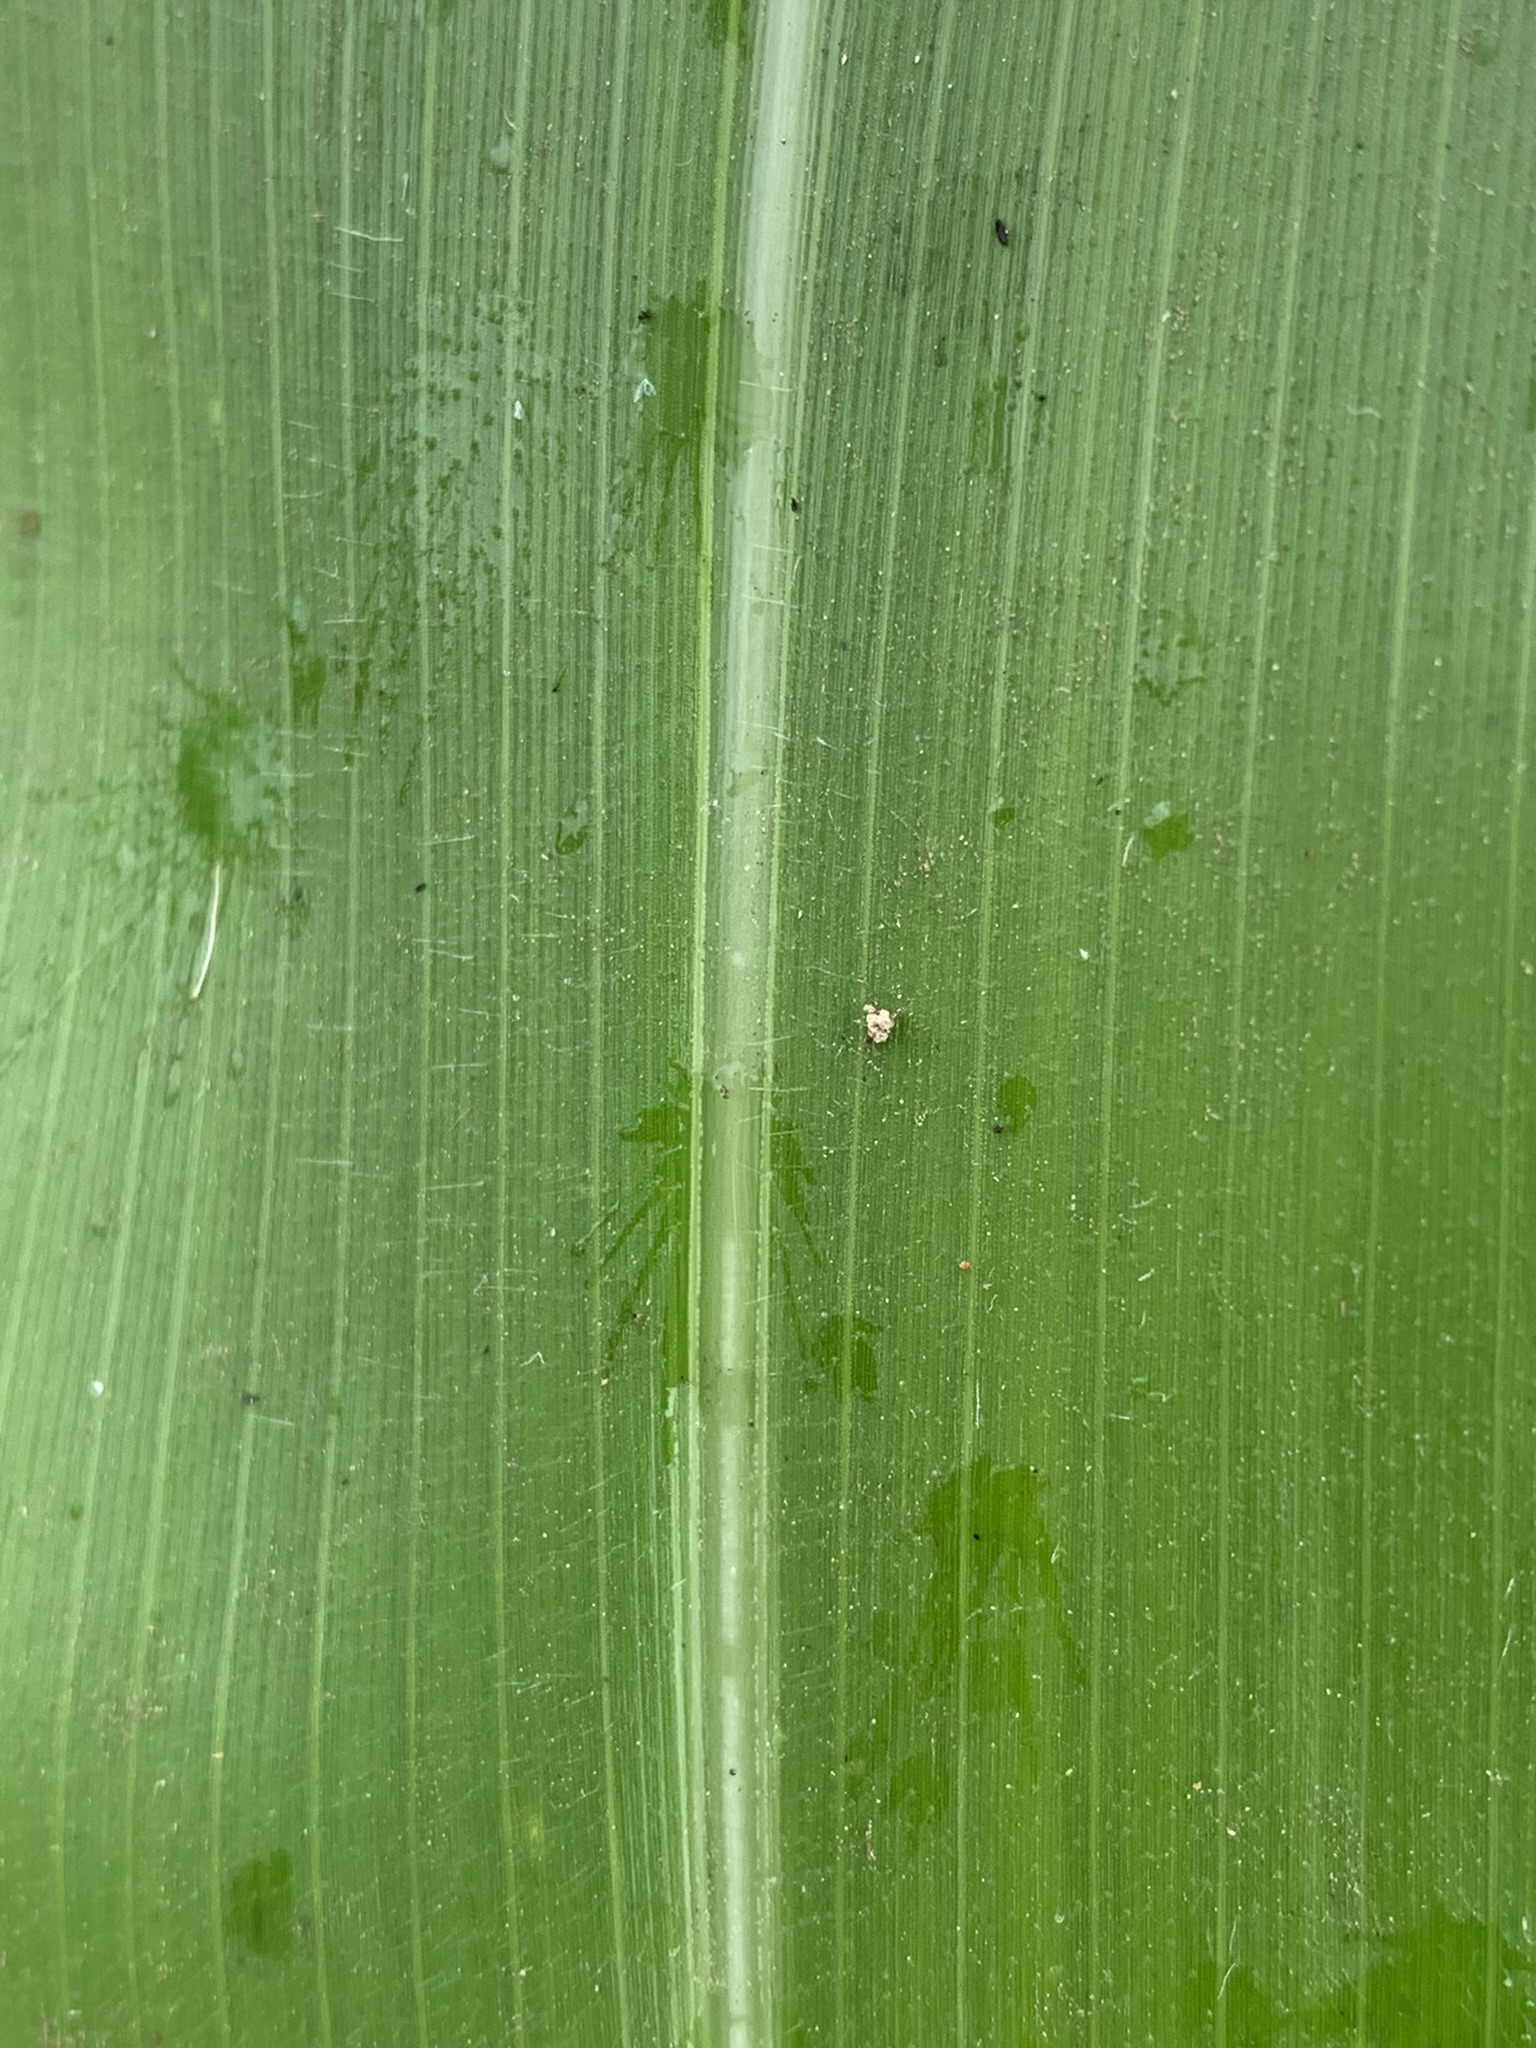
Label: Healthy